We the Animals (film)

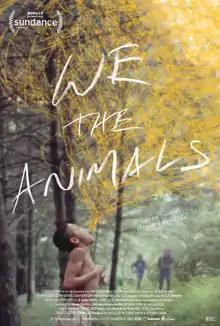
Theatrical release poster

We the Animals is a 2018 American coming-of-age drama film, directed by Jeremiah Zagar and written by Zagar and Dan Kitrosser, based on the novel of the same name by Justin Torres. The film marks Zagar's first narrative feature film. The film stars Evan Rosado, Raúl Castillo, Sheila Vand, Isaiah Kristian, and Josiah Gabriel. It premiered at the 2018 Sundance Film Festival and was released on August 17, 2018, by The Orchard.